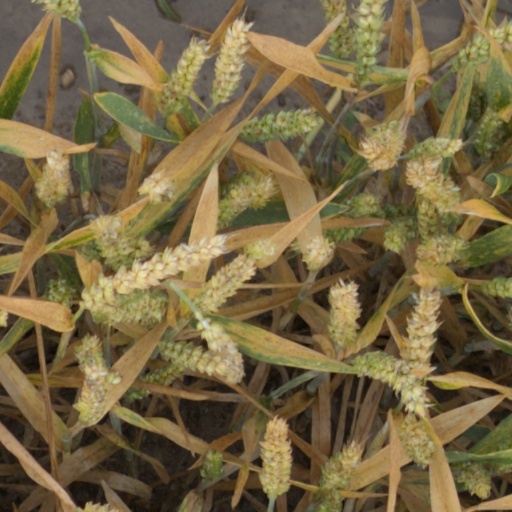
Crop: wheat